Bengaluru

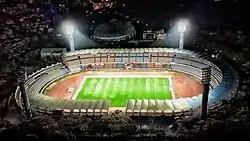
Sree Kanteerava Stadium

Bengaluru is also a major hub for Indian biotechnology-related industry, which was valued at nearly $25 billion in 2021–22. The city is home to more than 40 biotech companies, and is termed as the "Biotech capital of India". The city is a major export center for agricultural produce including fruits, and poultry. Major crops include rice, maize, ragi, horse gram, oil seeds, coconuts, and fruits such as mango, papaya, banana, grapes, and pomegranate. Flowers such as roses are grown commercially. The Rail Wheel Factory at Yelahanka is a major supplier of wheels and axles for Indian Railways. State owned corporations BEML and Bharat Electronics are headquartered in the city, and manufacture aerospace components, power equipment, trainsets, armored vehicles, and electronics for both civilian and defence requirements.